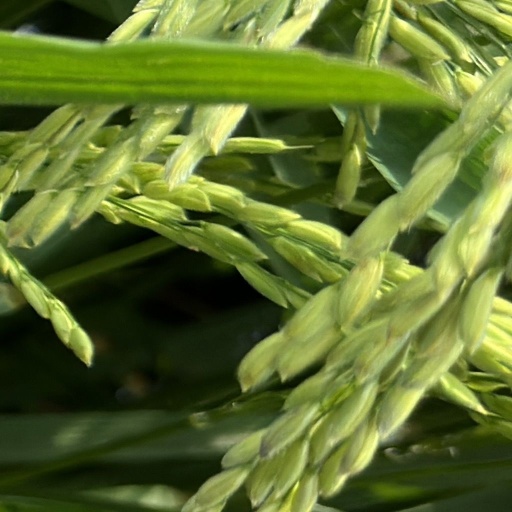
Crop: rice